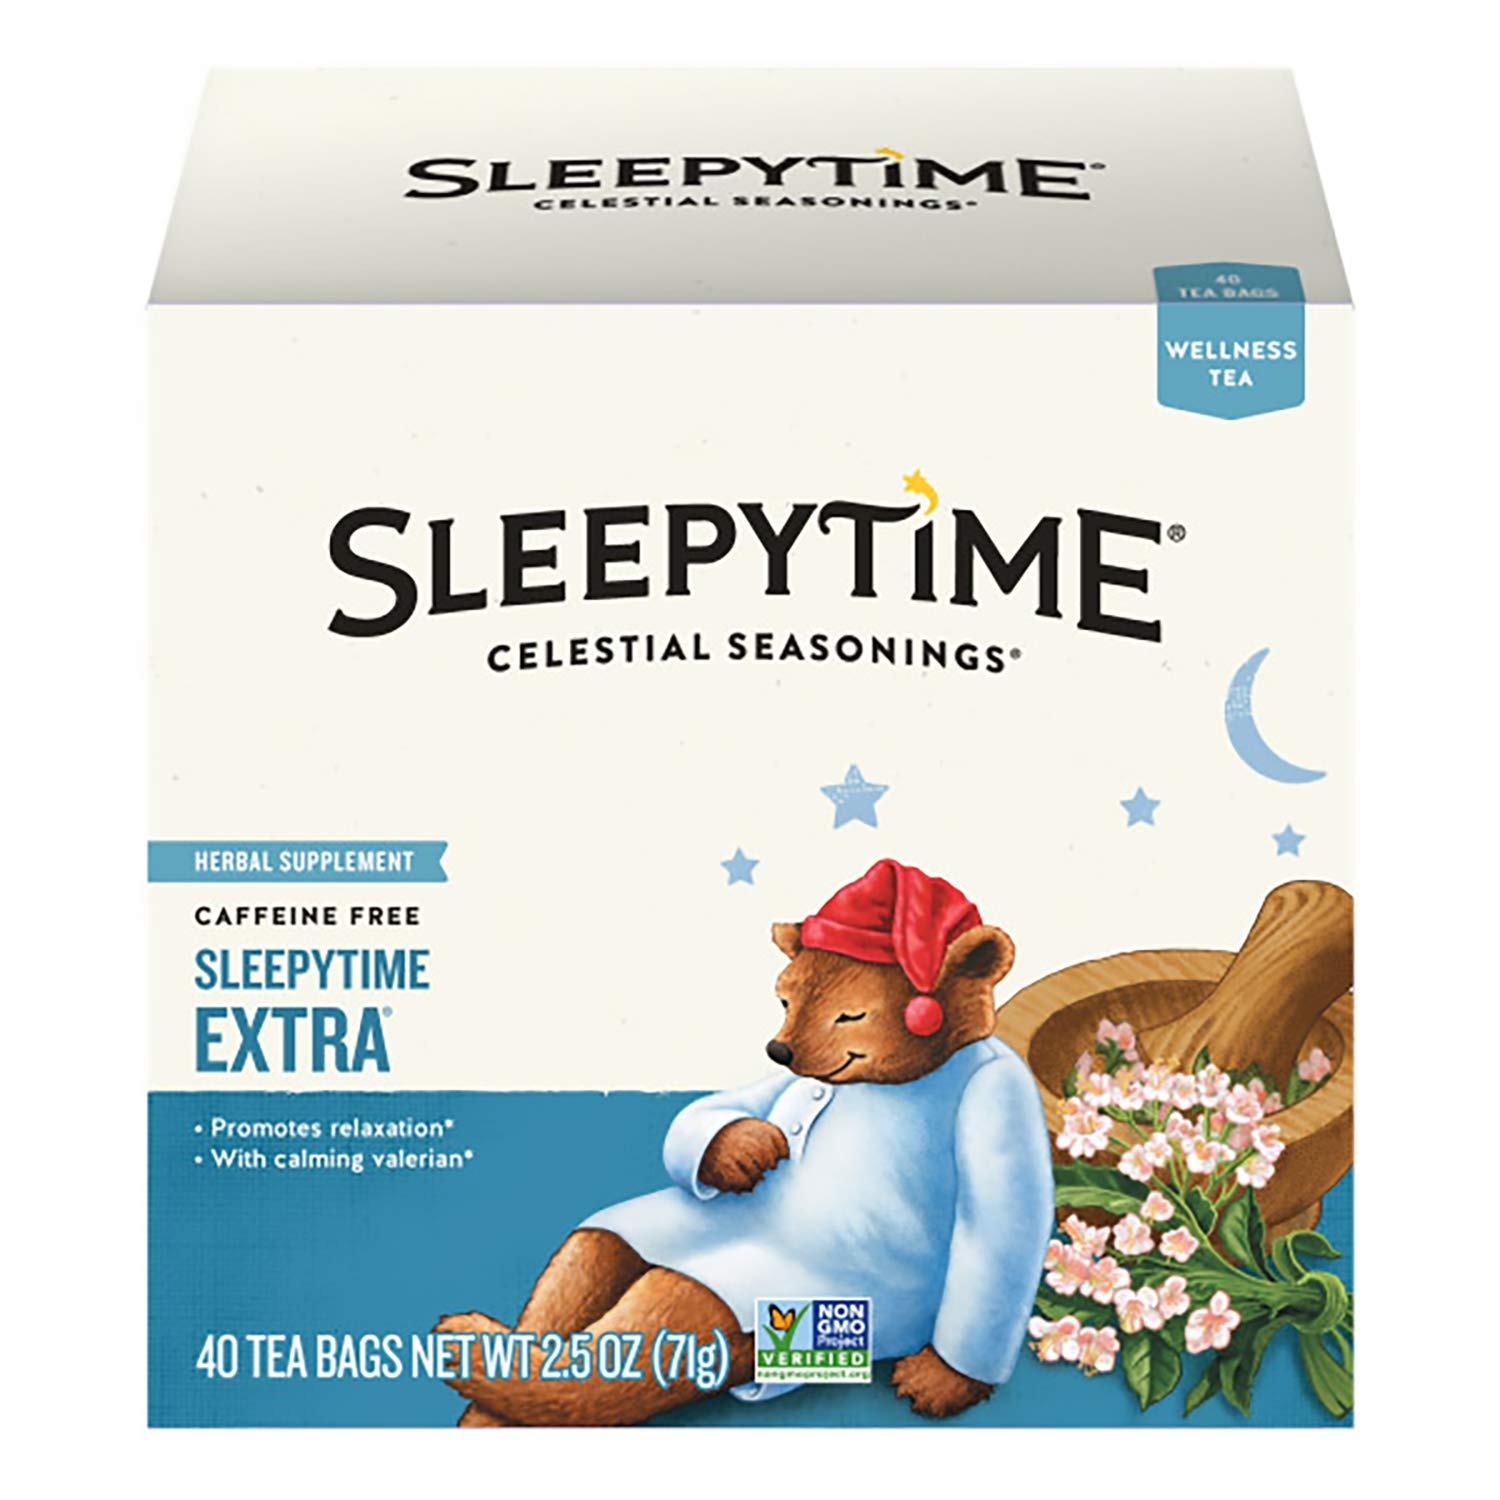
Item Name: Celestial Seasonings Wellness Tea, Sleepytime Extra, 40 Count
Bullet Point 1: Six 40-count boxes of Sleepytime Extra tea bags
Bullet Point 2: Blended with chamomile and valerian root
Bullet Point 3: Caffeine and gluten-free
Bullet Point 4: No artificial flavors, colors or artificial preservatives
Bullet Point 5: Steep in hot water for 4-6 minutes for the perfect cup
Value: 40.0
Unit: count

Price: 6.87